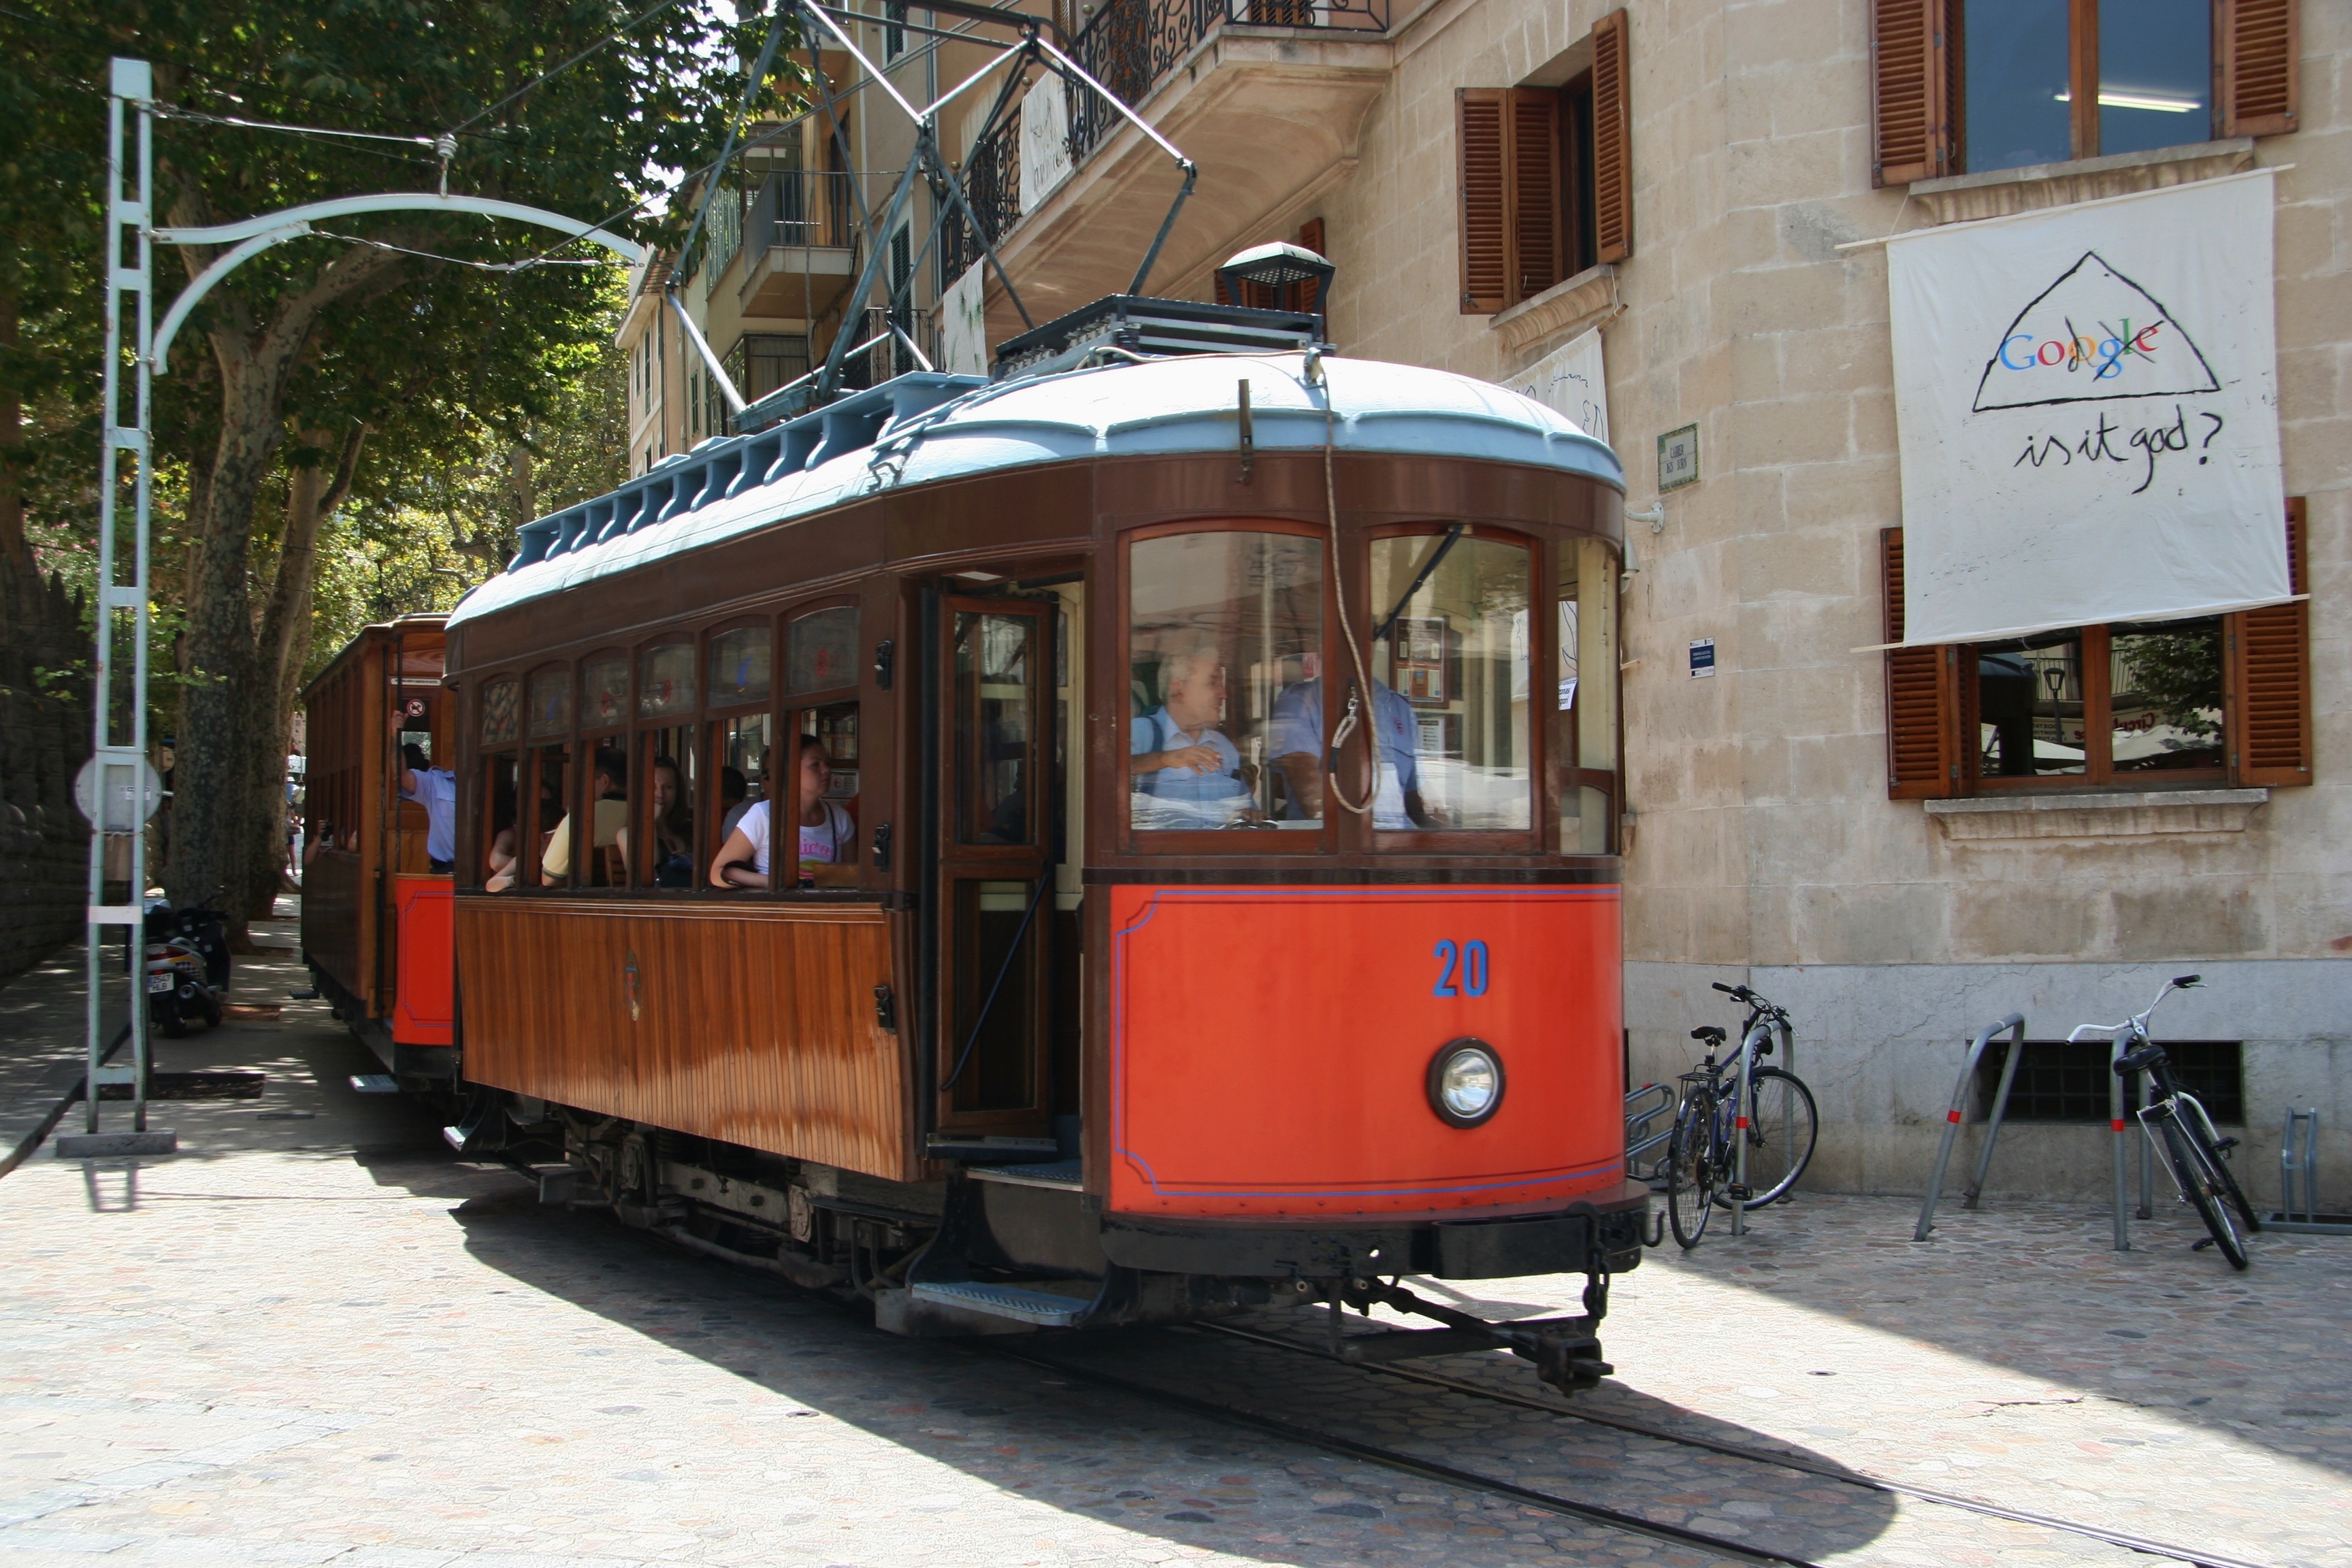
tram, transport, vehicle, tourism, cable car, public transport, spain, tour, majorca, land vehicle, rolling stock, railroad car, sa calobra